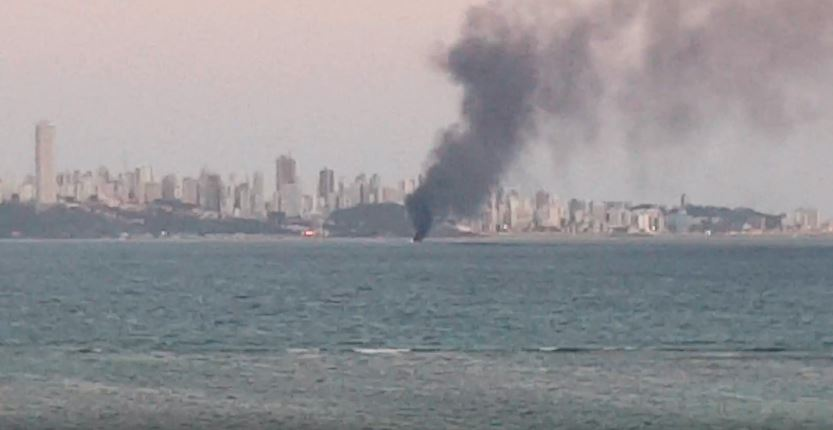
Fire: no
Smoke: yes